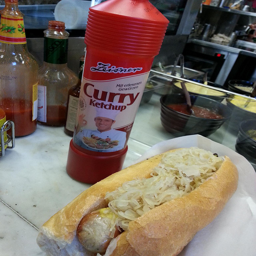
a big hot dog next to a bottle of curry
Someone is eating a hotdog with a lot of stuff on it.
A hot dog topped with sourkraut and mustard sits next to a ketchup bottle.
A brat with sauerkraut and mustard on a bun with a bottle of curry ketchup.
The picture looks to be in an institutional or retail kitchen and shows a counter with various sauces and a container of curry ketchup close to a hotdog on a bun, smothered with onions.